PFA Team of the Year (1990s)

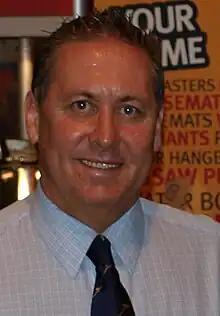
Kenny Sansom appeared in a PFA Team of the Year on 11 occasions, which is more than any other player.

The Professional Footballers' Association Team of the Year (often called the PFA Team of the Year, or simply the Team of the Year) is an annual award given to a set of 55 footballers across the top four tiers of men's English football; the Premier League, the Championship, League One and League Two, as well as the women's FA WSL, who are seen to be deserving of being named in a "Team of the Year". Peter Shilton currently holds the most appearances in the PFA Team of the Year in the top division with 10 appearances. Steven Gerrard currently holds the most appearances in the PFA Team of the Year in the Premier League era with eight appearances.